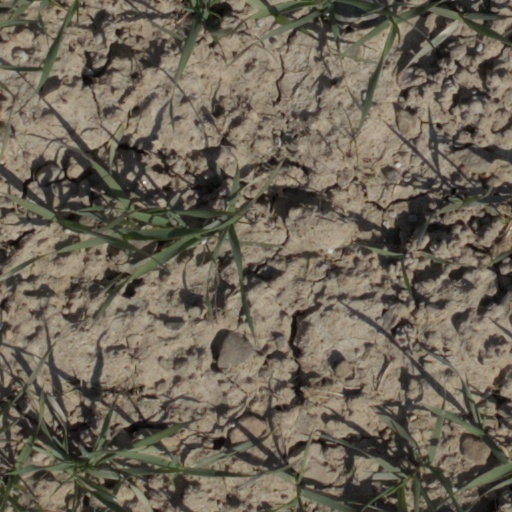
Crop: wheat